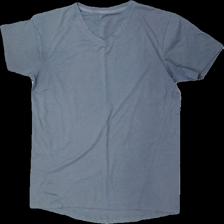
View: front
Type: T-shirt
Category: Men
Brand: Not in the list
Brand text on label: A-Z
Colors: Grey
Material: 100% Polyester
Cut: Regular, C-collar
Size: XL
Price range: <50
Recommended usage: Recycle
Description: grey t-shirt with seam details